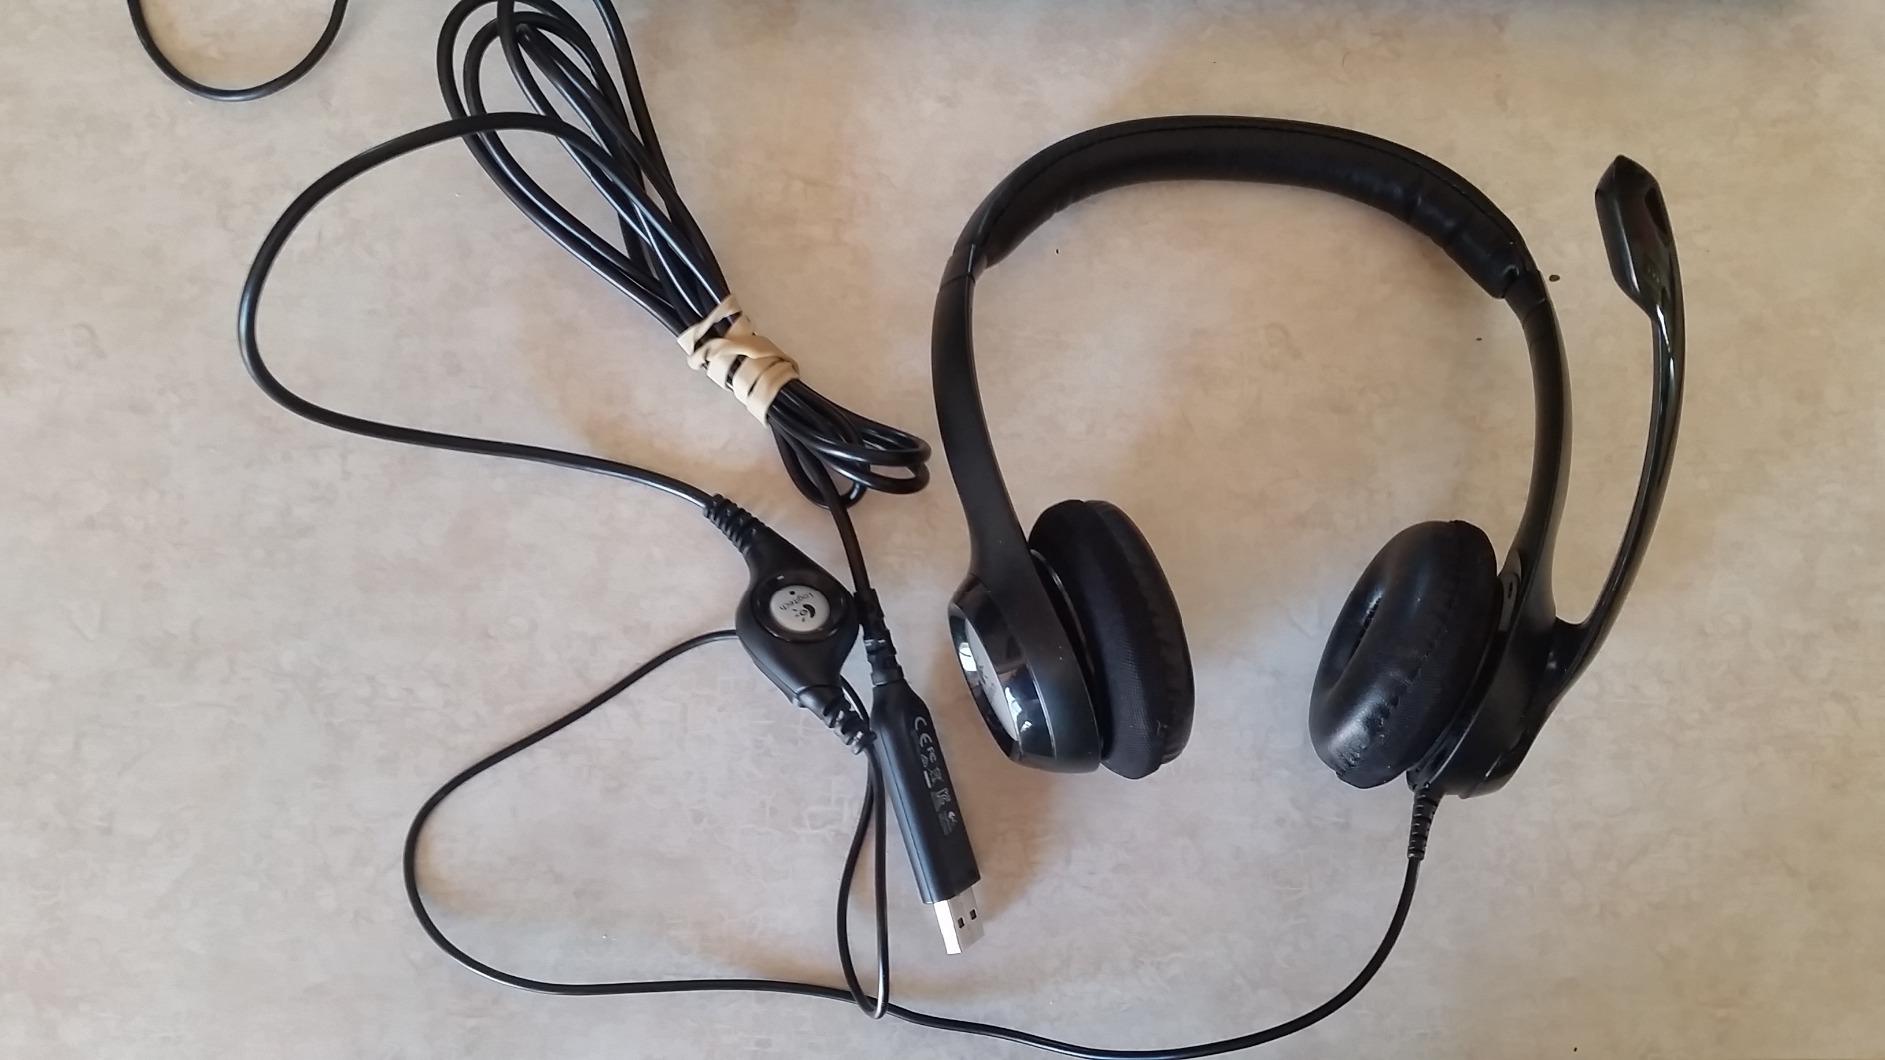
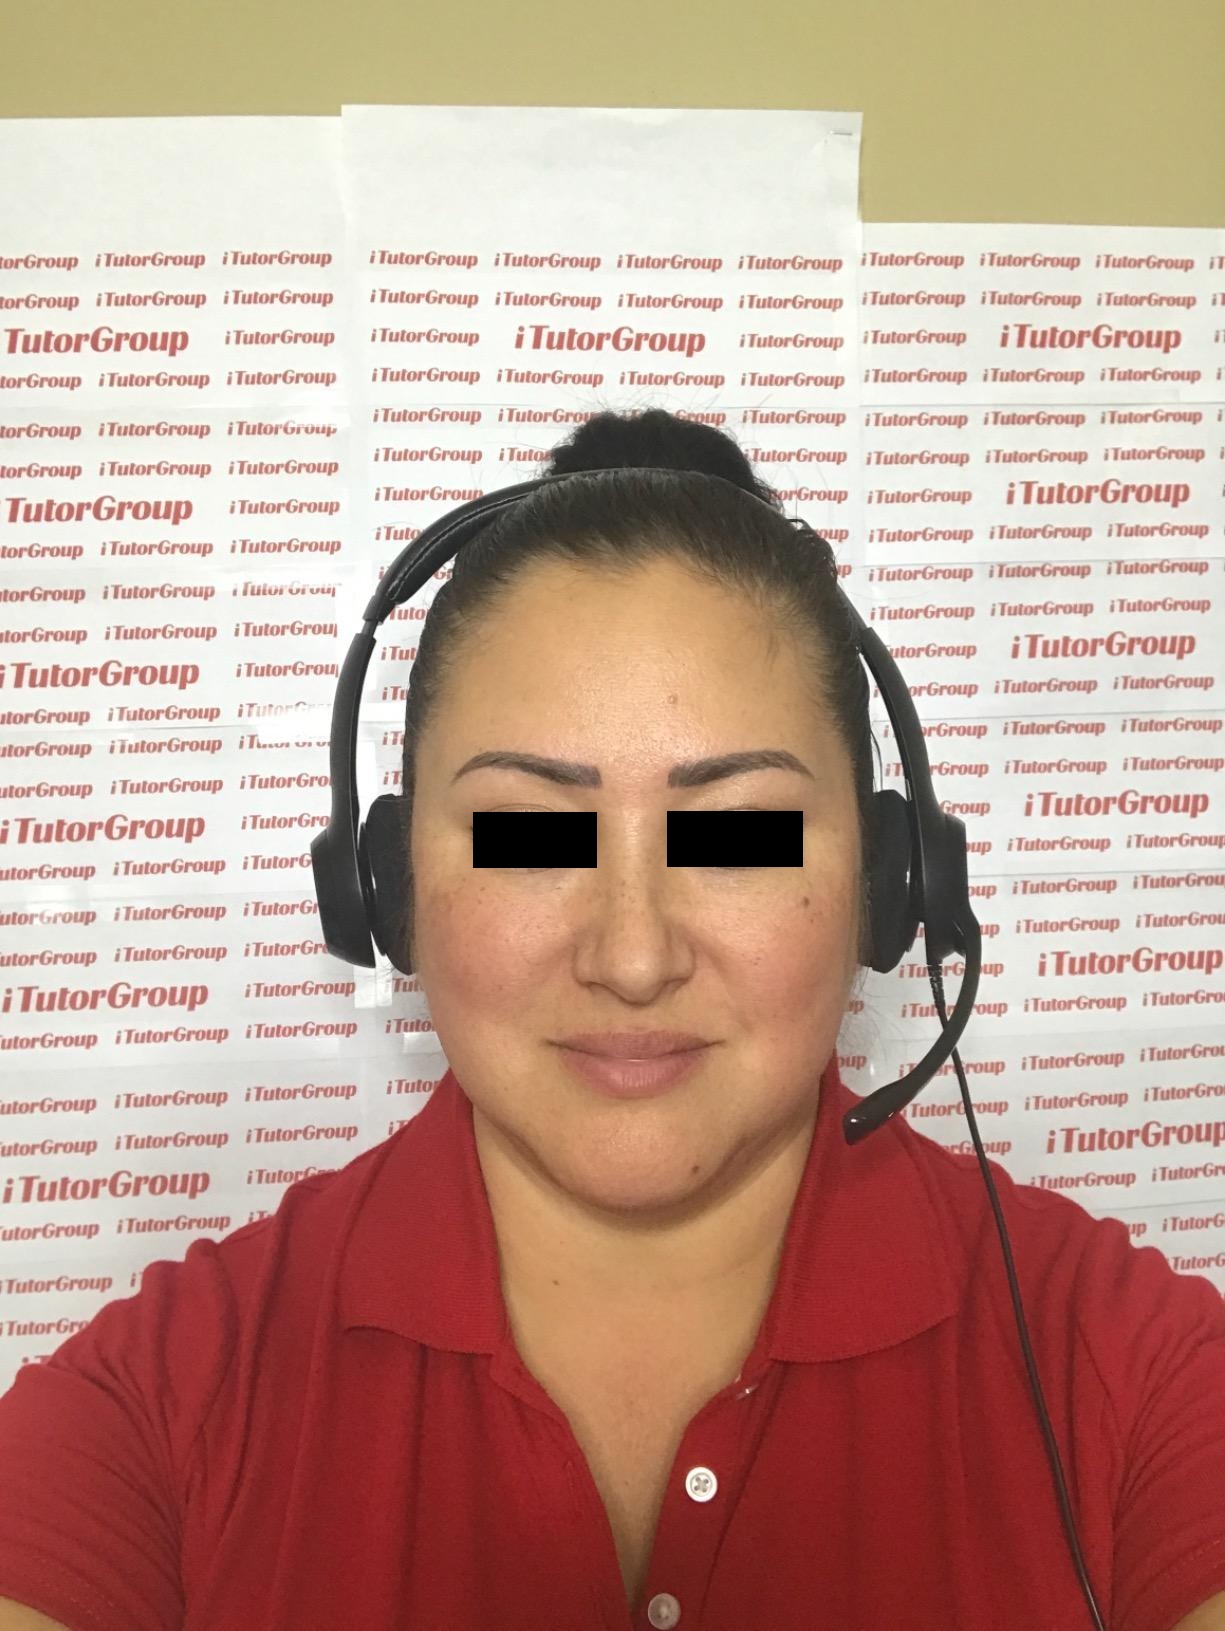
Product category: headphones
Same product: yes